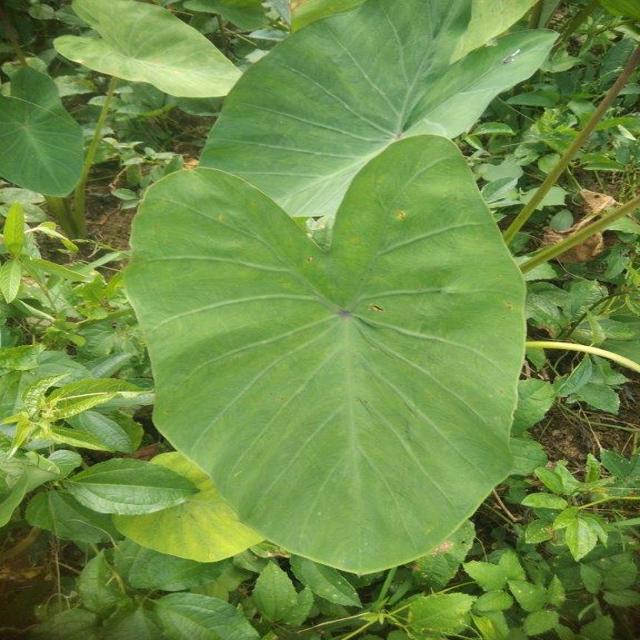
Label: Healthy